History of aviation in Canada

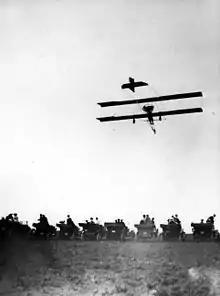
Toronto Air Meet 1911

In 1910 two large "aviation meet" exhibitions were held at Montreal and Toronto, where several Canadian aviation records were set. In October 1910, at an air exhibition near Belmont, New York, Grace Mackenzie, daughter of Sir William Mackenzie and her sisters became the first Canadian women to fly; Mackenzie soon married her pilot, Count Jacques de Lesseps. De Lesseps Field near Toronto was named for the French aviator. Aviation exhibitions were common in Canada until the outbreak of war. Generally American barnstormers participated in Canadian events such as fairs, where an exhibition of an aircraft was an attraction due to its novelty; movement of aircraft and performers across the border was virtually unregulated.